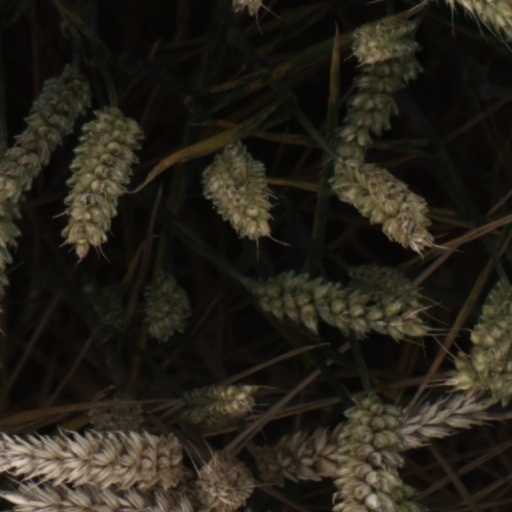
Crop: wheat